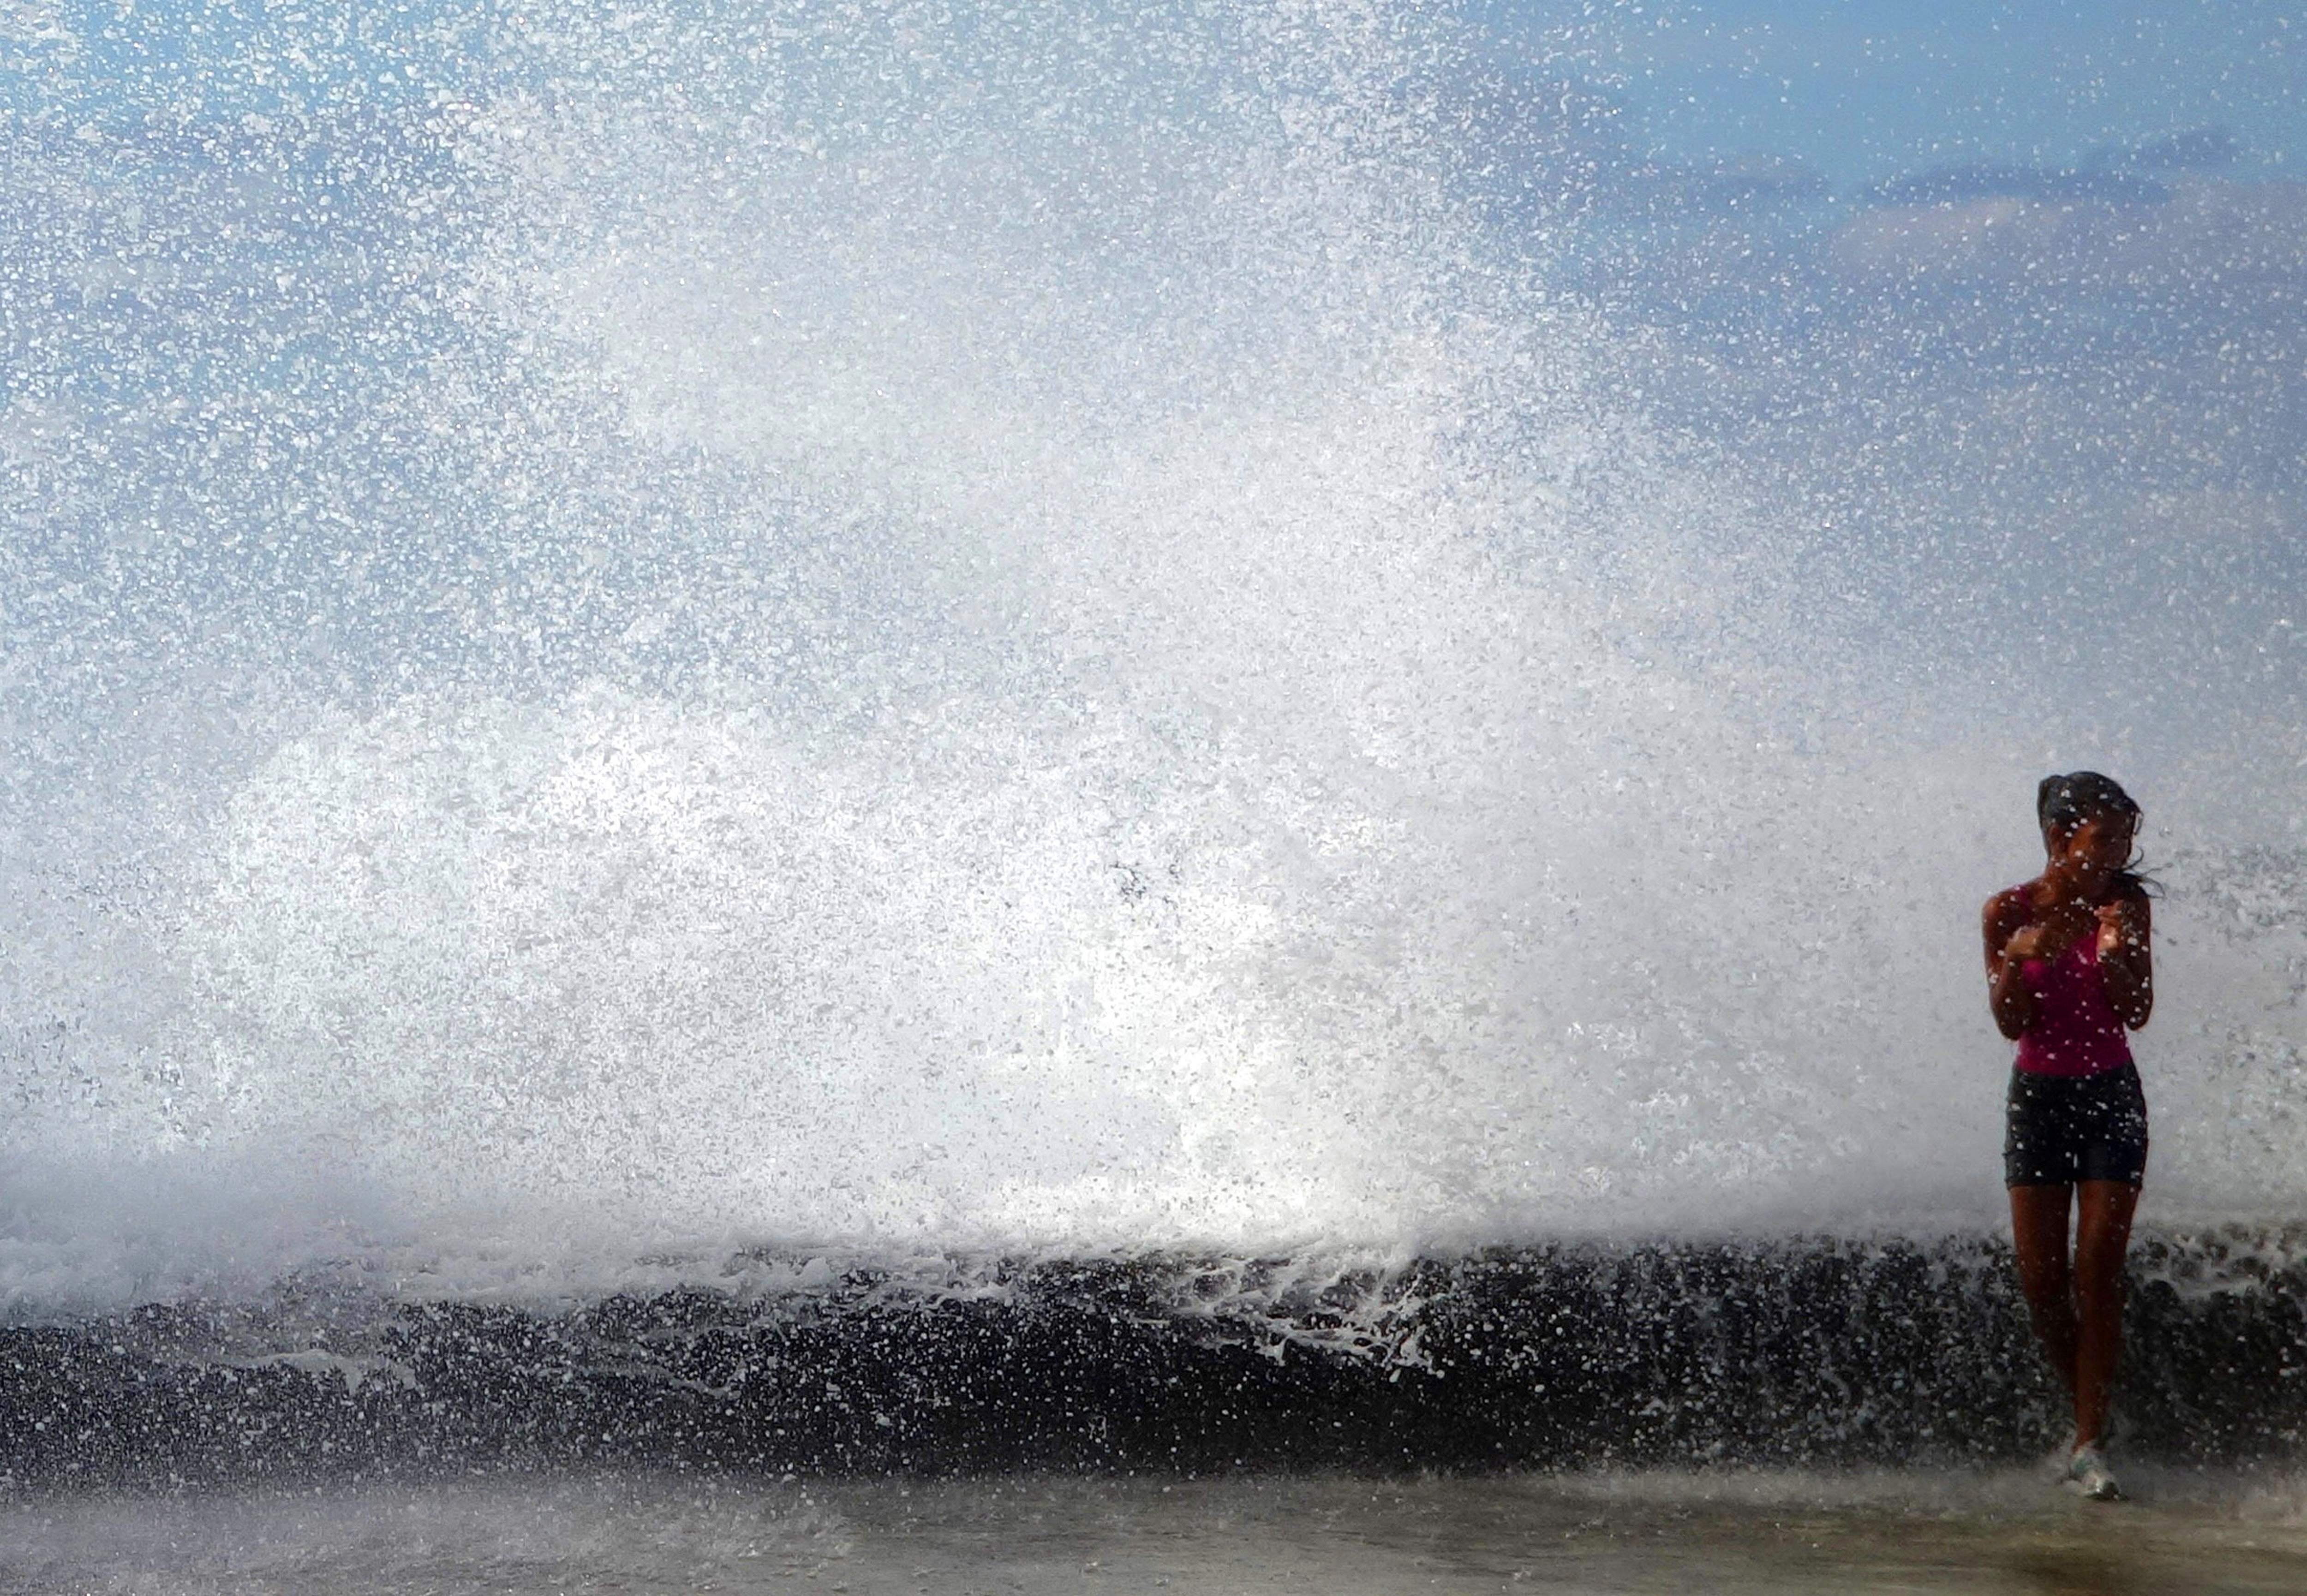
wave, cuba, havanna, malecon, sidewalk, pavement, sea, ocean, hurricane, splashing, waves, surf, water, storm, spray, foam, flood, warm, summer, splash, wet, young, girl, girls, shouting, sun, holidays, vacation, caribbean, tropical, exotic, island, landscape, happiness, happy, fun, joy, delight, enjoy, emotion, explosion, waterfront, quayside, quay, pier, wall, fluid, liquid, People in nature, holiday, aqua, waist, wind wave, swimwear, beach, tide, People on beach, bathing